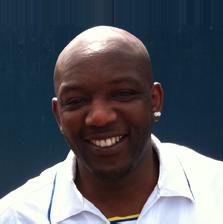
Age: 44